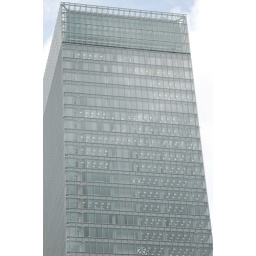
We wondered why this building had large signs in the windows identifying the floor number.